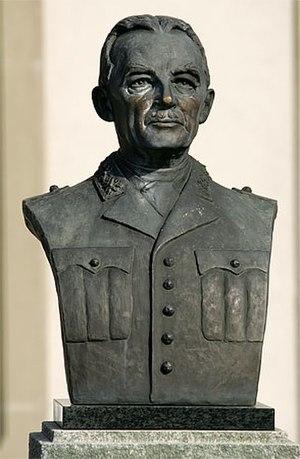
La Suisse n'a pas été occupée pendant la Seconde Guerre mondiale ni par les membres de l'Axe ni par les Alliés. Néanmoins, sa situation enclavée au cœur de pays belligérants n'a pas épargné son économie et sa société qui ont été fortement affectées par la guerre. Par la suite, la Suisse fut remerciée et appréciée par ses voisins pour avoir accueilli des réfugiés et aidé la résistance ainsi que les services de renseignements. Cependant, le gouvernement tentera de préserver l'image de neutralité du pays, mais les puissances victorieuses d'après guerre accuseront la Suisse de collaboration avec les Nazis dès les années 1990 en raison du rapport de la commission Bergier.
L’histoire de la Suisse depuis 1914 couvre la dernière étape de la formation de la Confédération des XXII cantons, à partir de la Première Guerre mondiale jusqu'à la création du canton du Jura, puis l'histoire du pays après.